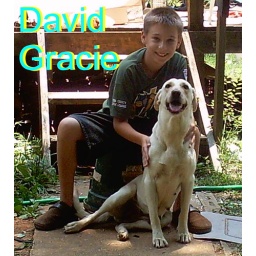
Gracie is a 1 year old blonde lab that stated life being throwen from a car in a garbage bag